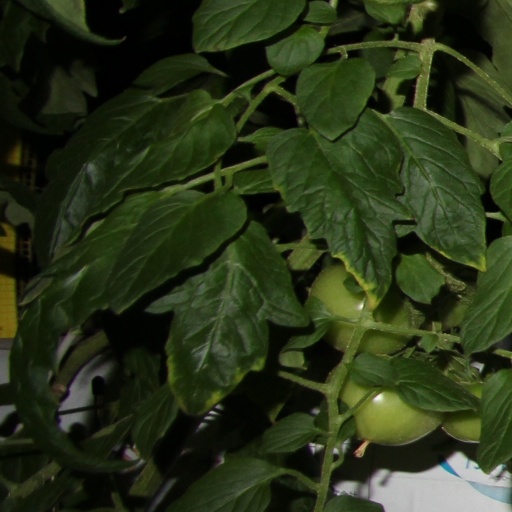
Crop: tomato